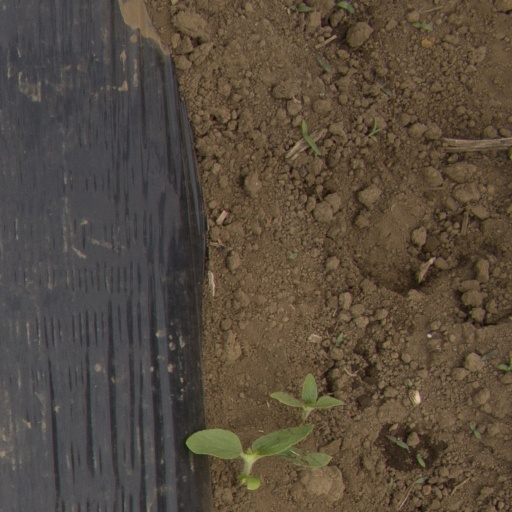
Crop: Jerusalem artichoke